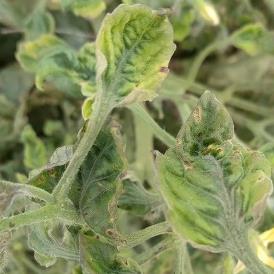
Crop: Tomato
Condition: virosis-d